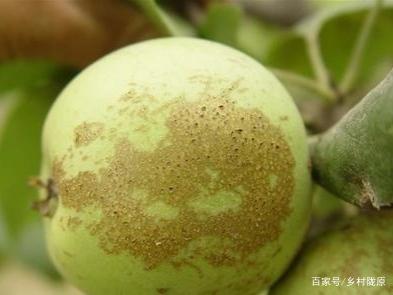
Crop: apple
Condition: rust